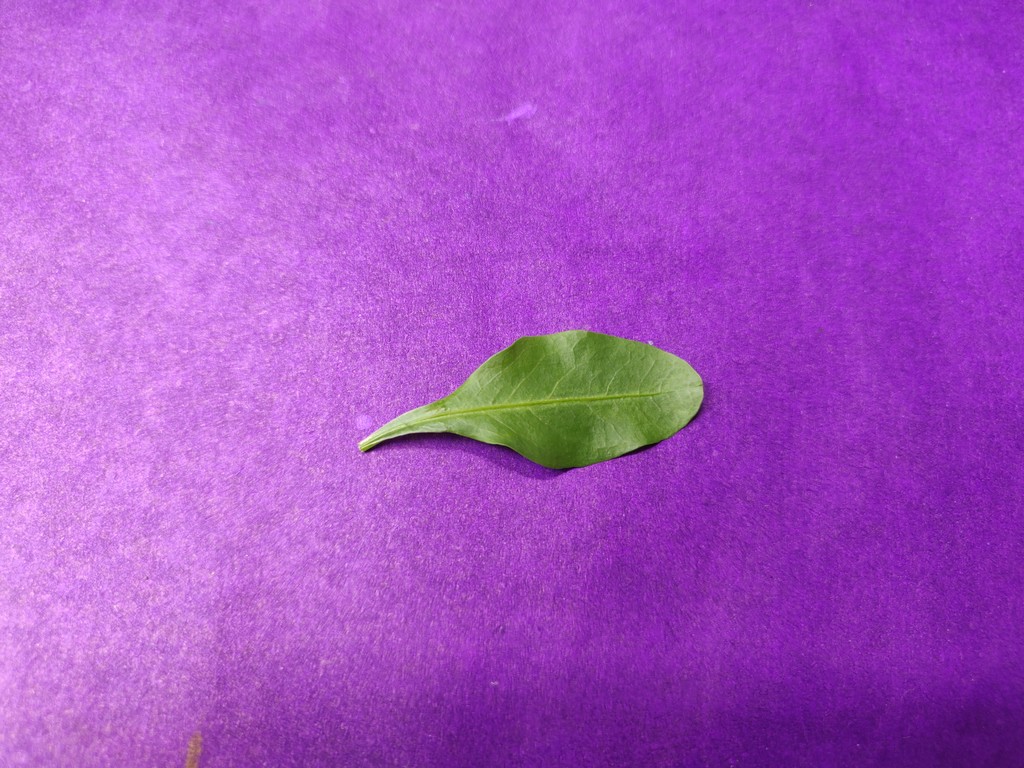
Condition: Healthy
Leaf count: single
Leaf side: front